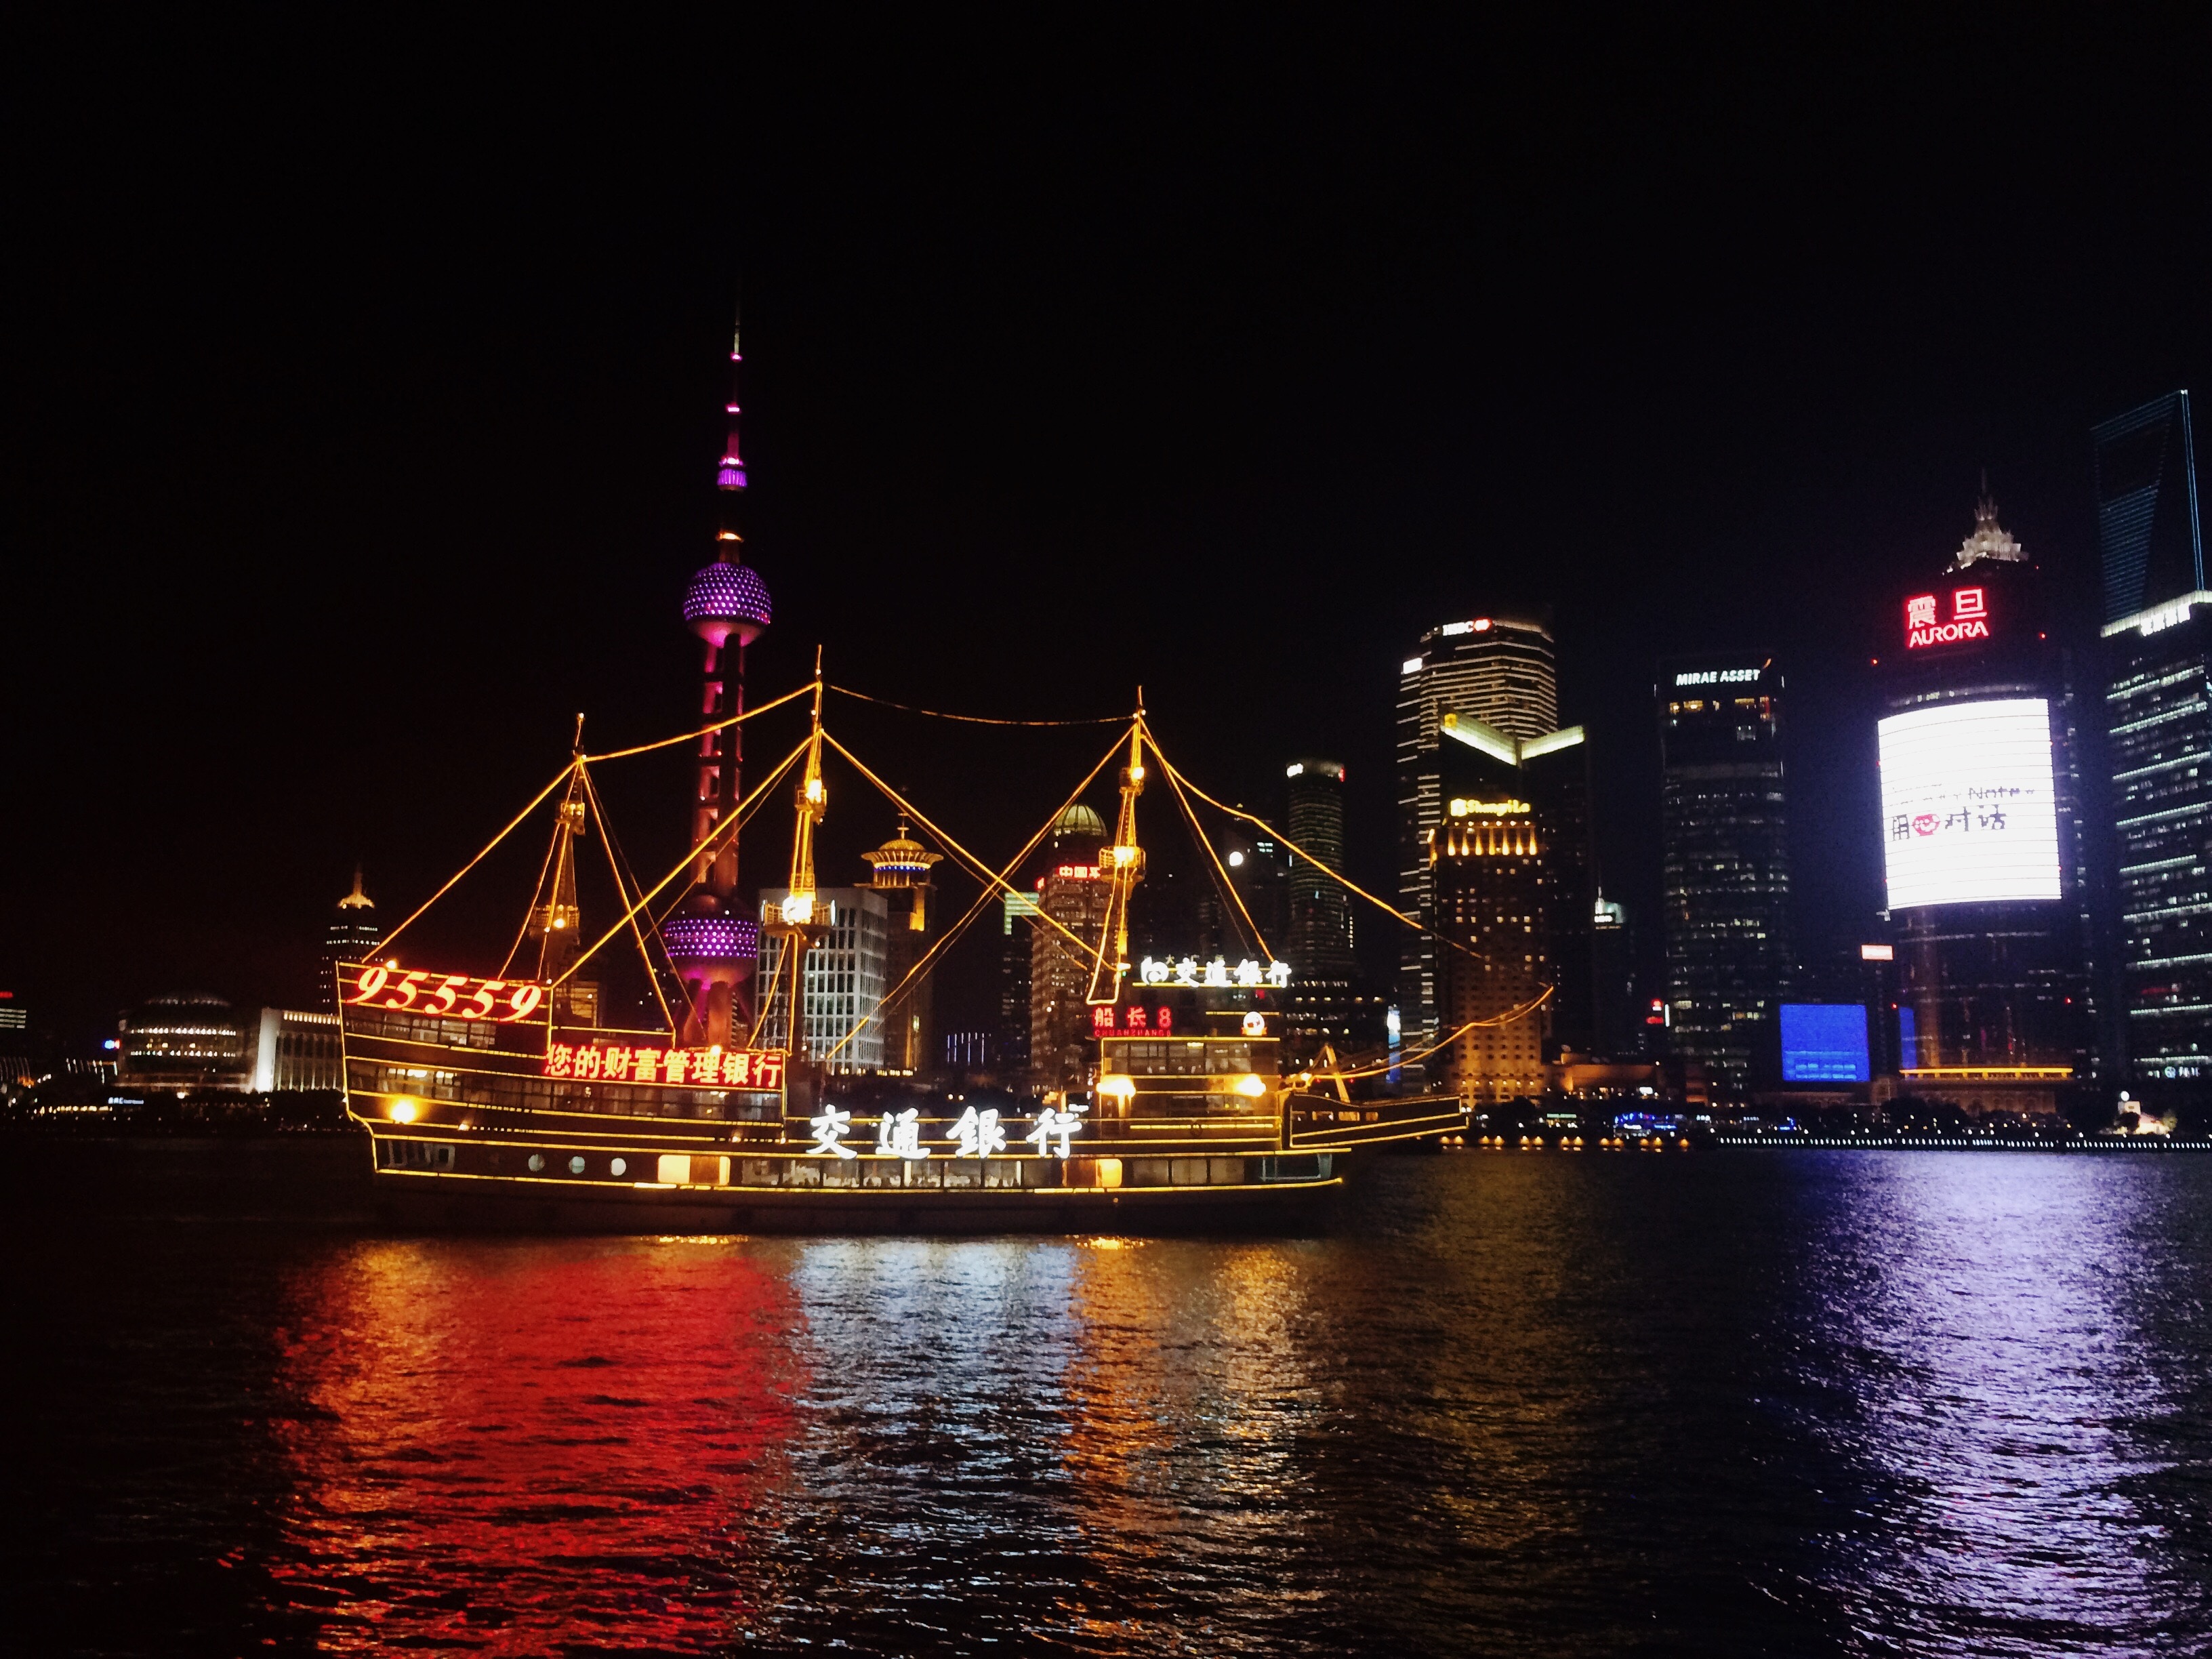
light, night, building, ship, cityscape, dusk, evening, reflection, vehicle, tower, landmark, modern, shanghai, china, night view, pearl of the orient, huangpu river